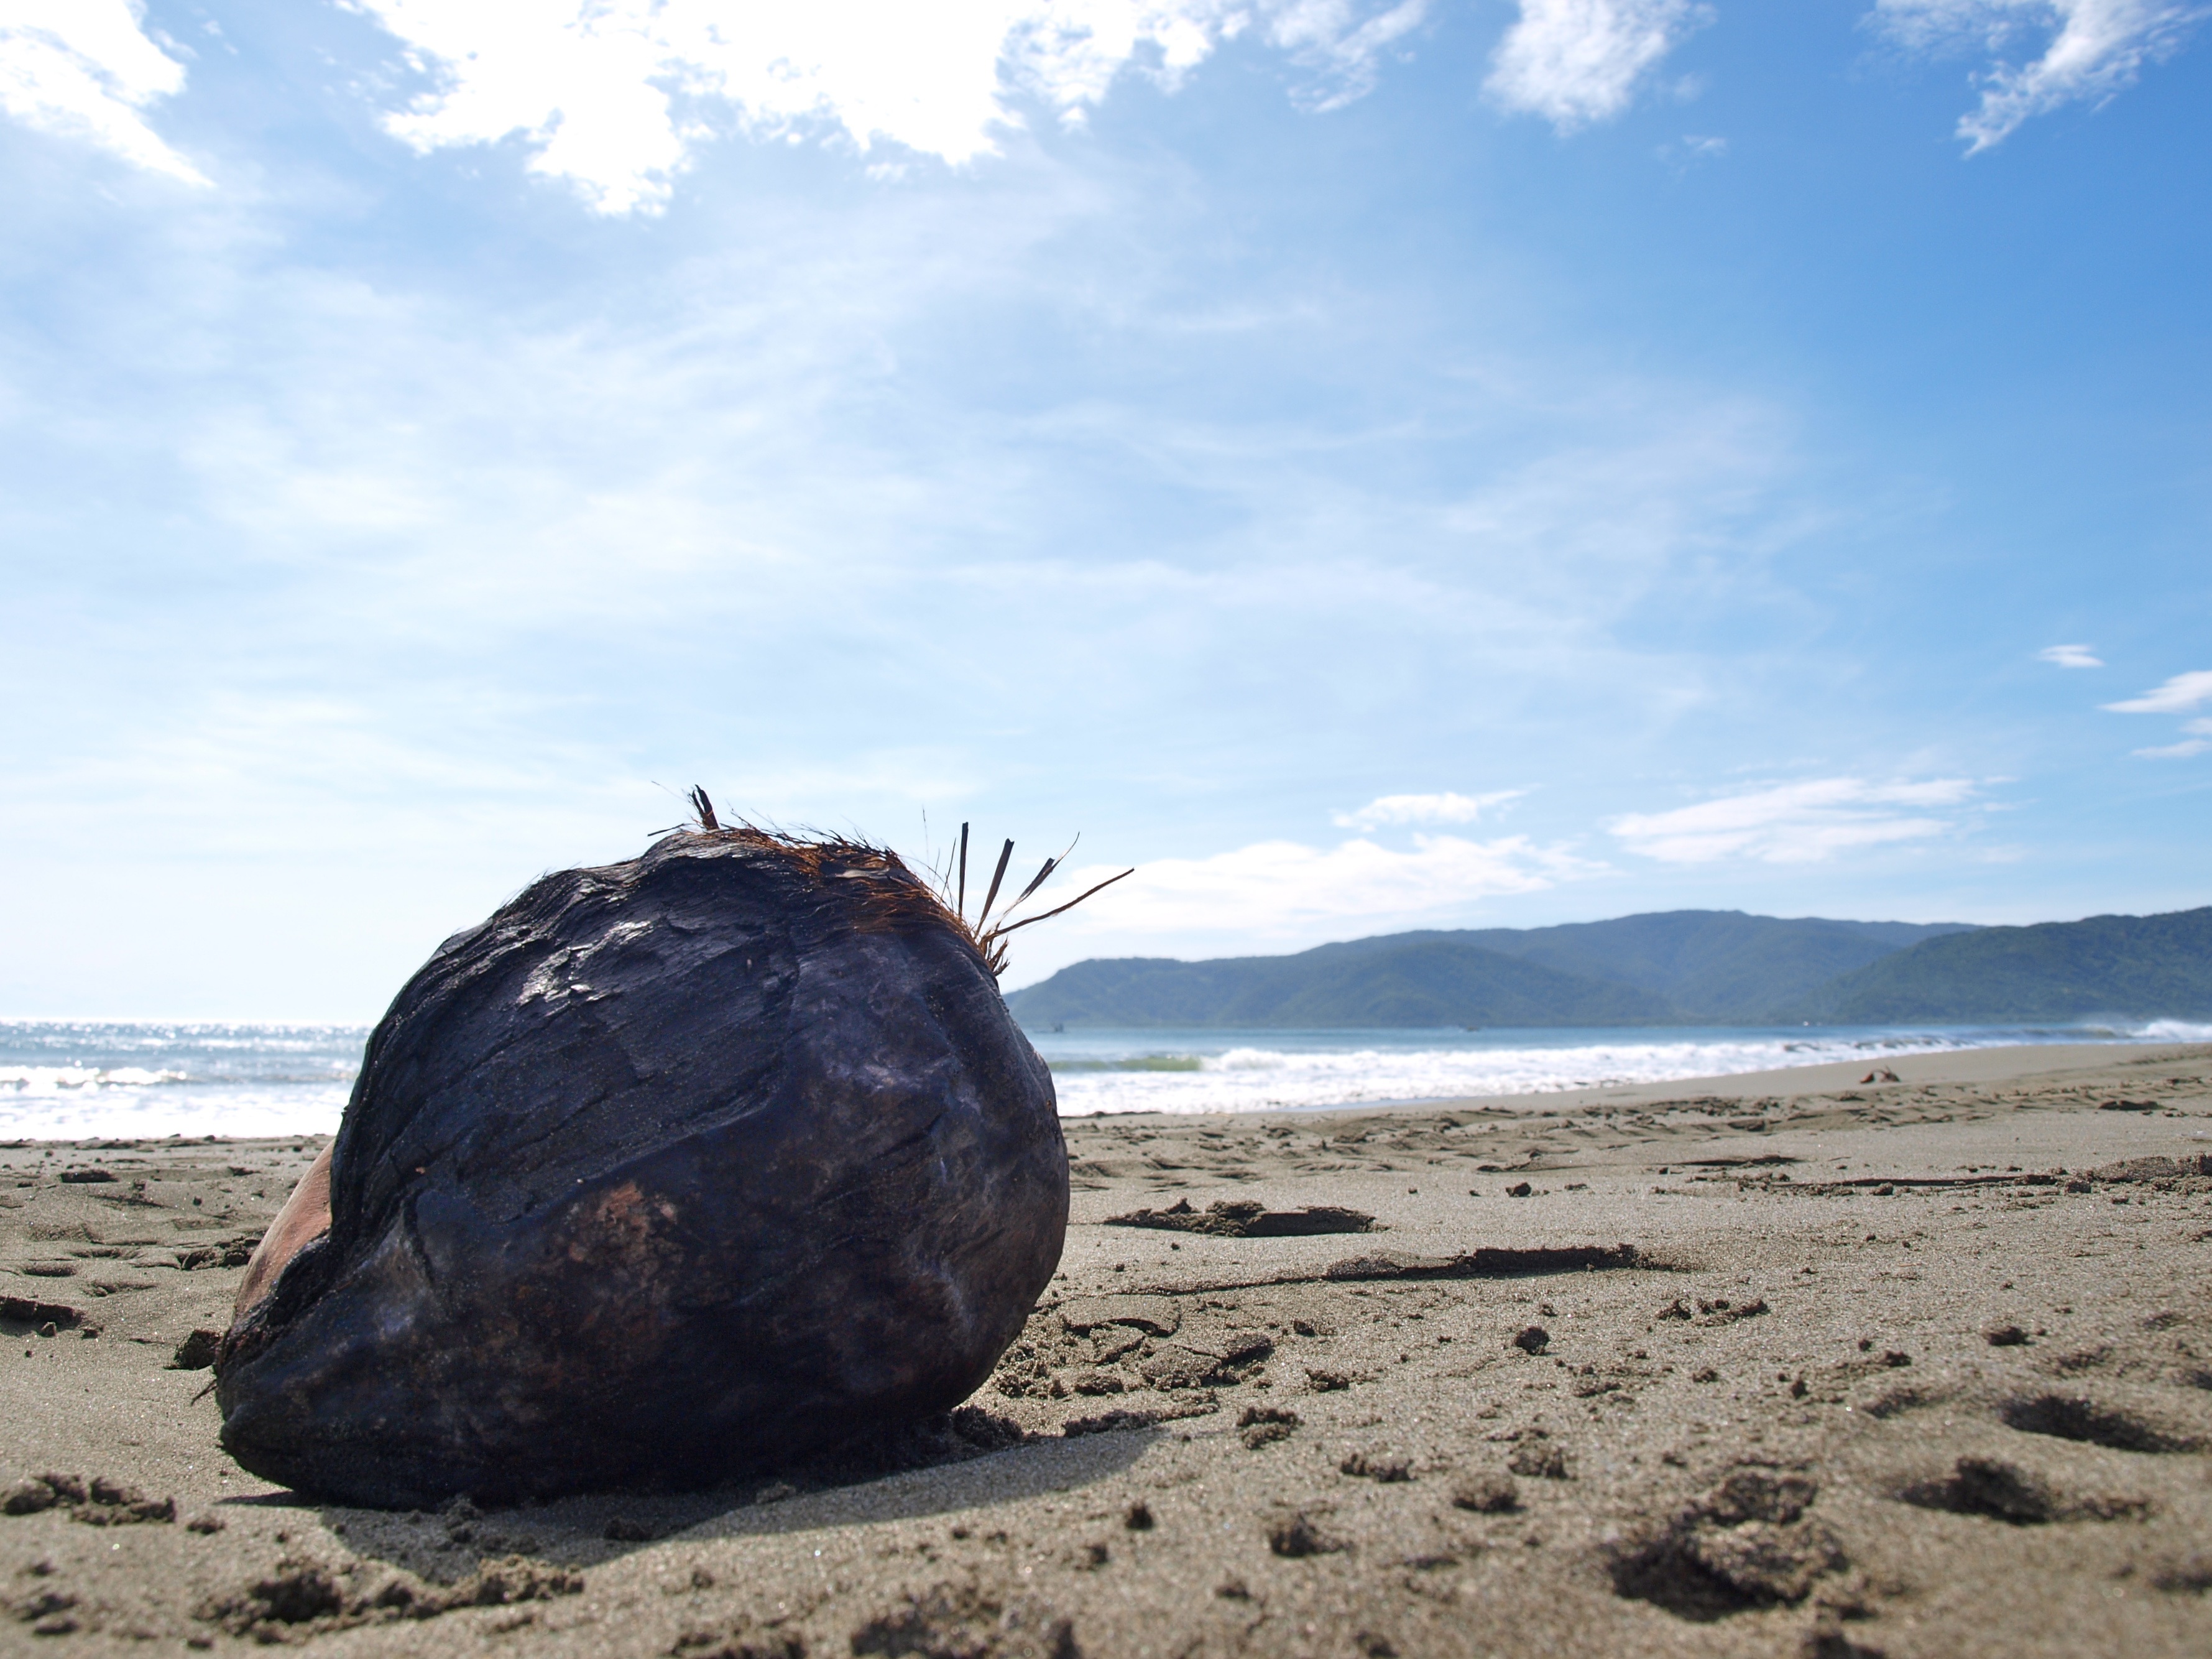
beach, landscape, sea, coast, water, nature, sand, rock, ocean, sky, shore, stone, summer, vacation, travel, coastline, seaside, tropical, seascape, scenery, island, blue, tourism, material, body of water, philippines, cape, baler